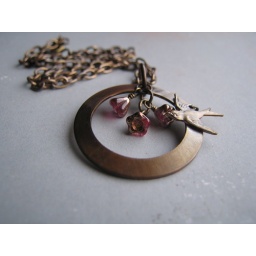
Brass components all antiqued and oxidized by hand with glass flower beads.